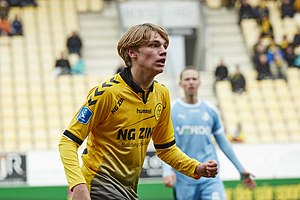
Jeppe Kjær Jensen
Jeppe Kjær i hans Superligadebut på CASA Arena Horsens.
Jeppe Kjær i hans Superligadebut på CASA Arena Horsens i kampen mod Randers FC.
Jeppe Kjær er en dansk fodboldspiller, der spiller for AFC Ajax, og som har rekorden for den yngste Superliga-spiller nogensinde med en debutalder på 16 år og 0 dage. Han har også rekorden som den yngste målscorer i superligaen.